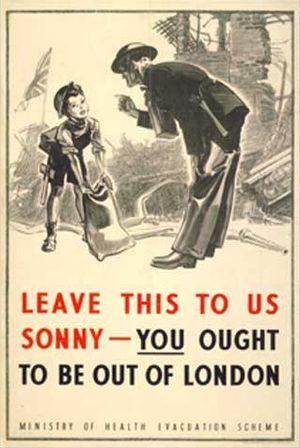
L'évacuation des civils en Grande-Bretagne pendant la Seconde Guerre mondiale était destinée à sauver la population des zones urbaines ou militaires du Royaume-Uni des bombardements aériens des villes et des cibles militaires comme les quais. Les civils, en particulier les enfants, ont été déplacés vers des zones rurales jugées moins risquées. Les évacués portaient leurs plus beaux habits lorsqu'ils étaient évacués. L'opération Pied Piper, le 1ᵉʳ septembre 1939, avant la bataille d'Angleterre, avait officiellement déménagé plus de 1,5 million de personnes. D'autres vagues d'évacuation officielle et de ré-évacuation ont eu lieu depuis le Sud et la côte Est en juin 1940, quand une invasion par mer était attendue, et depuis les villes touchées par le Blitz à partir de septembre 1940. Il y avait aussi des évacuations officielles du Royaume-Uni vers d'autres parties de l'Empire britannique, et de nombreuses évacuations non officielles à l'intérieur du Royaume-Uni et depuis celui-ci. D'autres mouvements de masse de civils incluant des citoyens britanniques ont eu lieu en provenance des îles Anglo-Normandes, et de personnes déplacées en provenance d'Europe continentale.